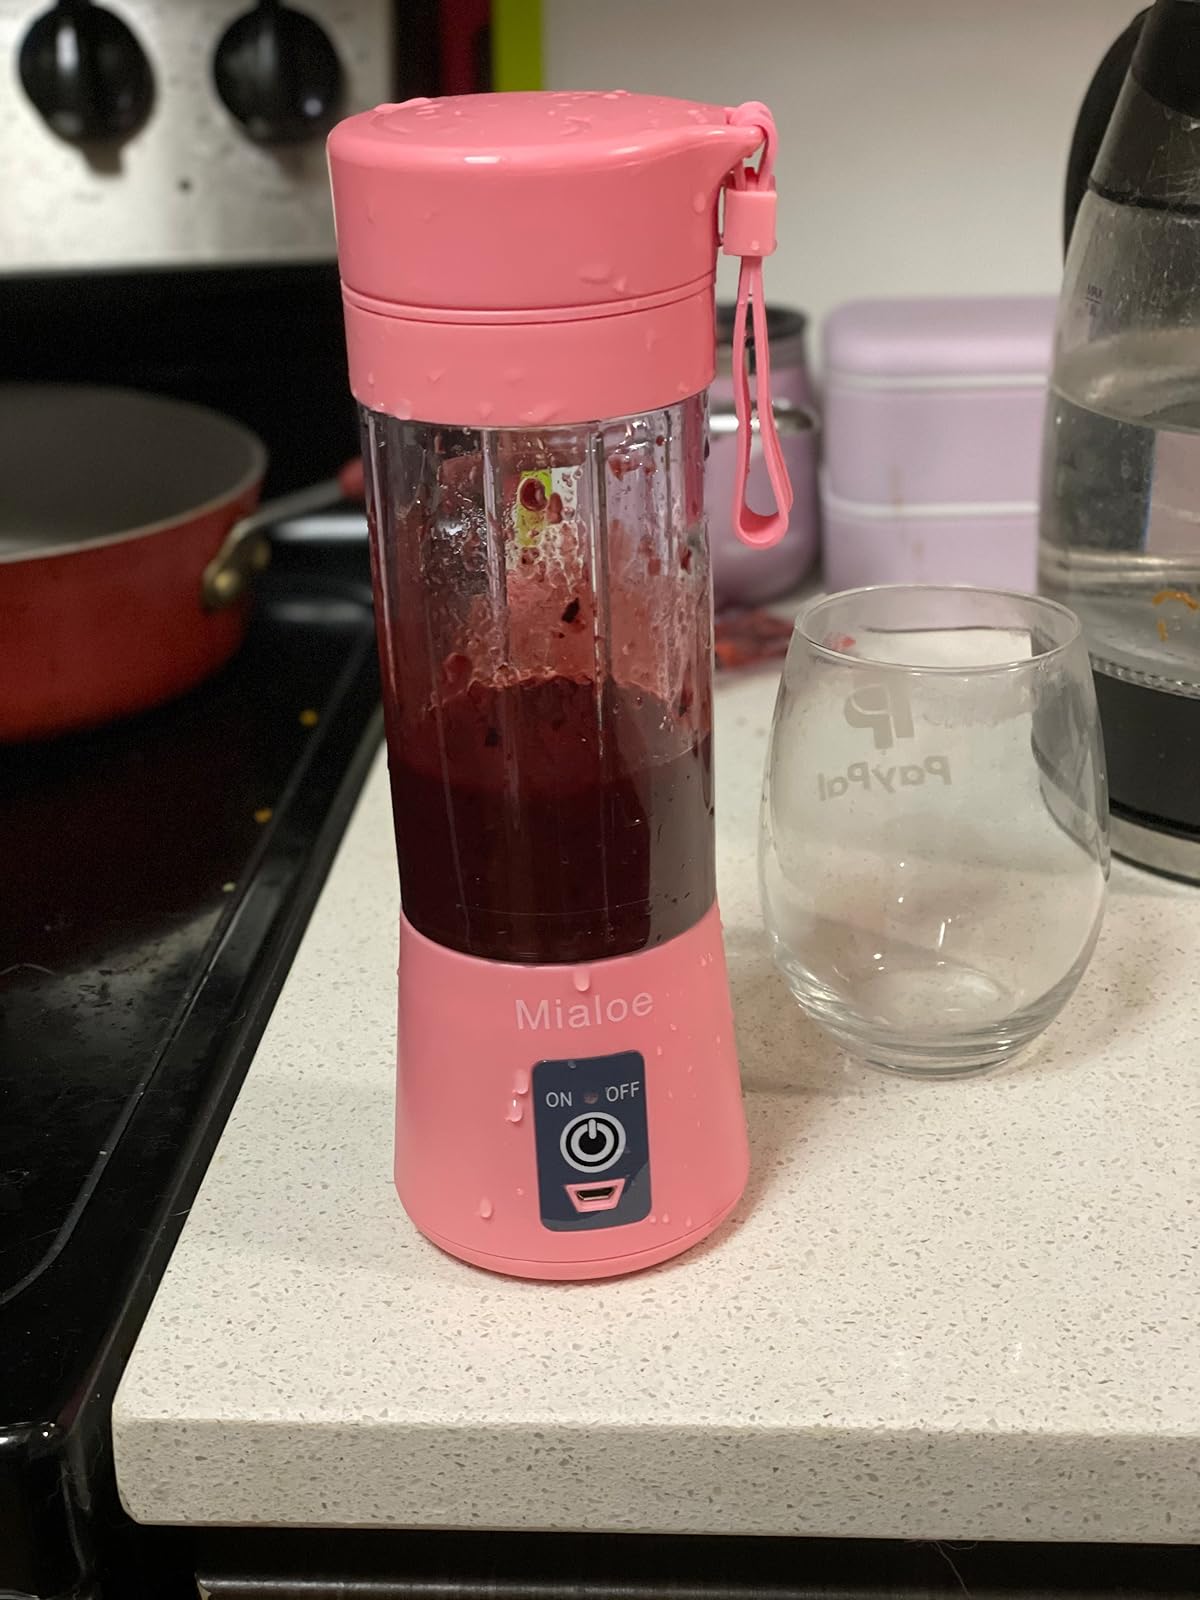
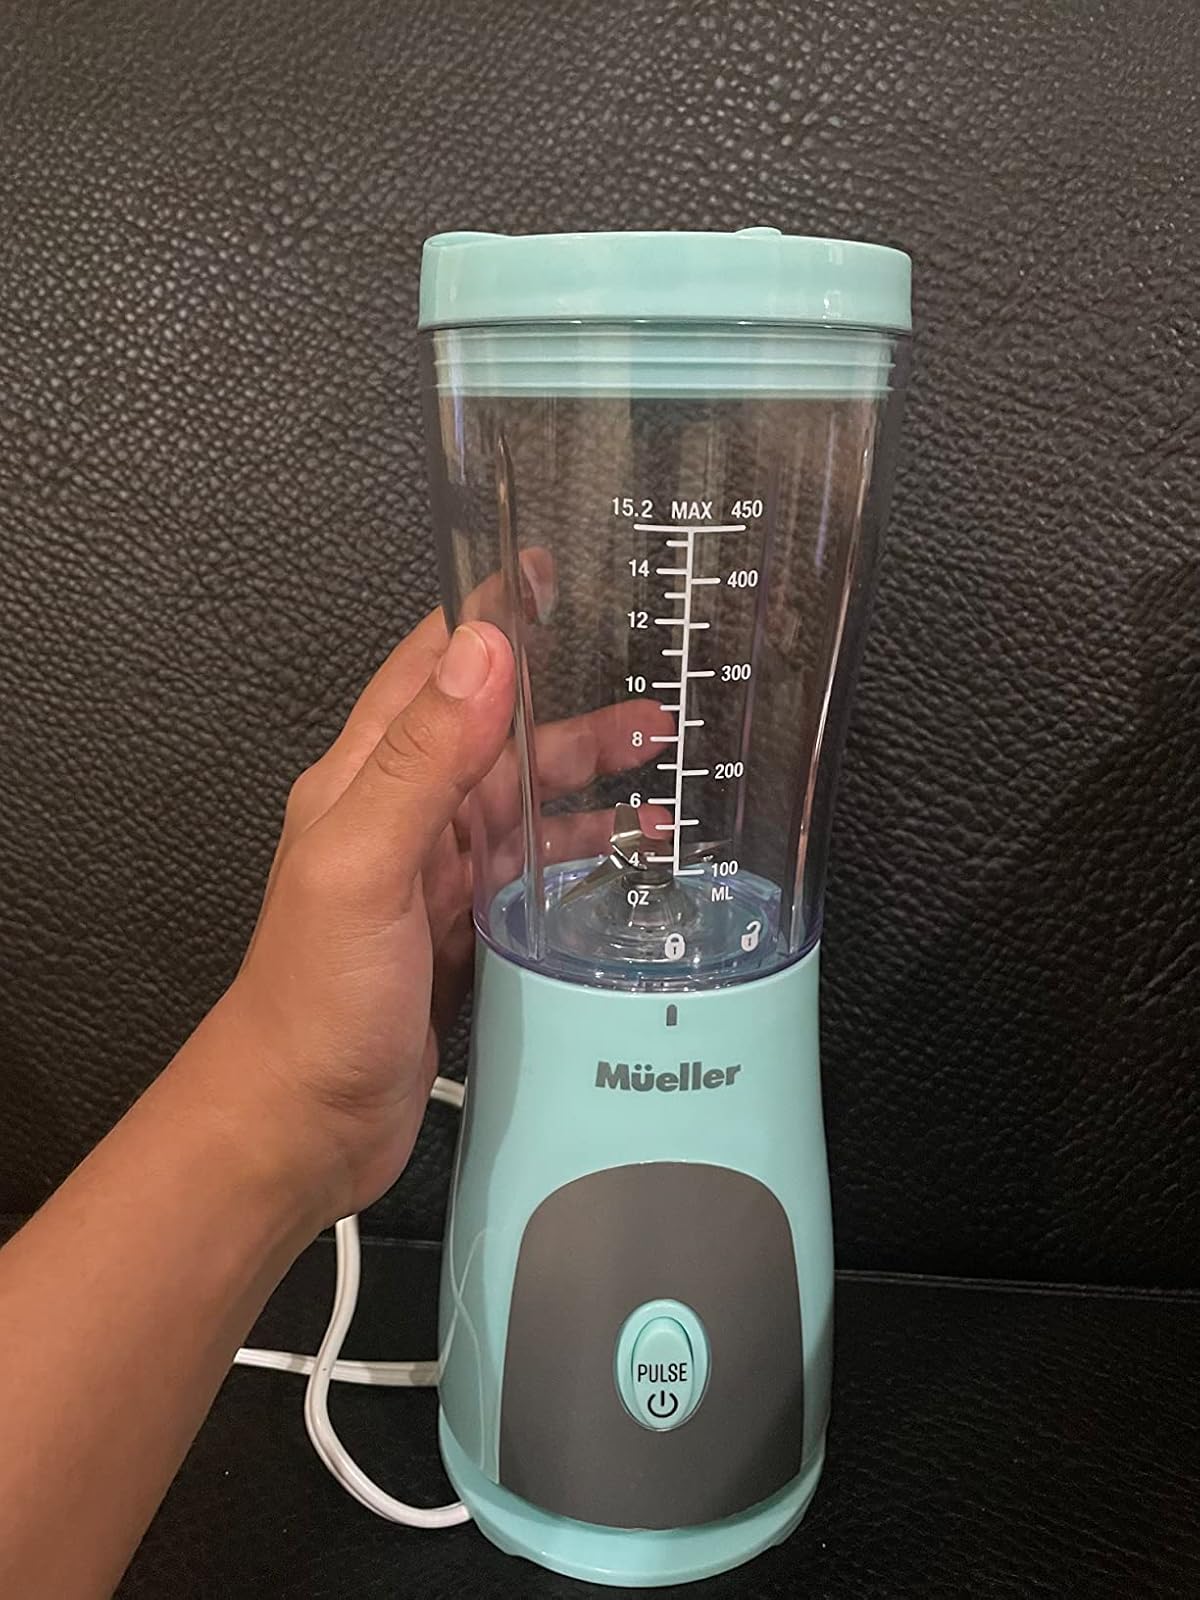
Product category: items_blender
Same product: no